Prison Terminal: The Last Days of Private Jack Hall

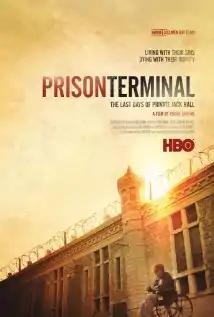

Prison Terminal: The Last Days of Private Jack Hall is a 2013 documentary film by Edgar Barens.